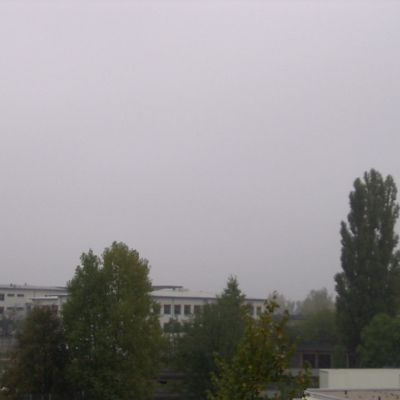
Cloud type: Stratus (St)